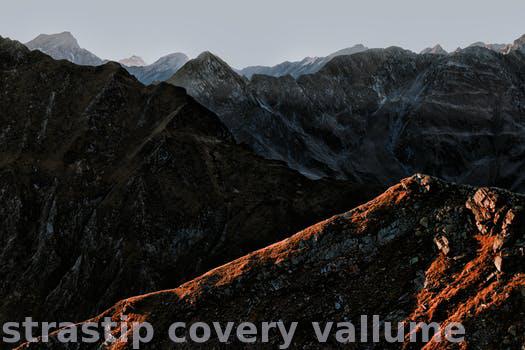
Label: Watermark